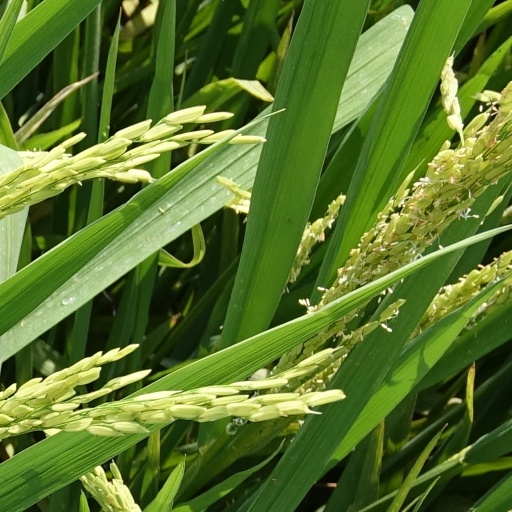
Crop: rice